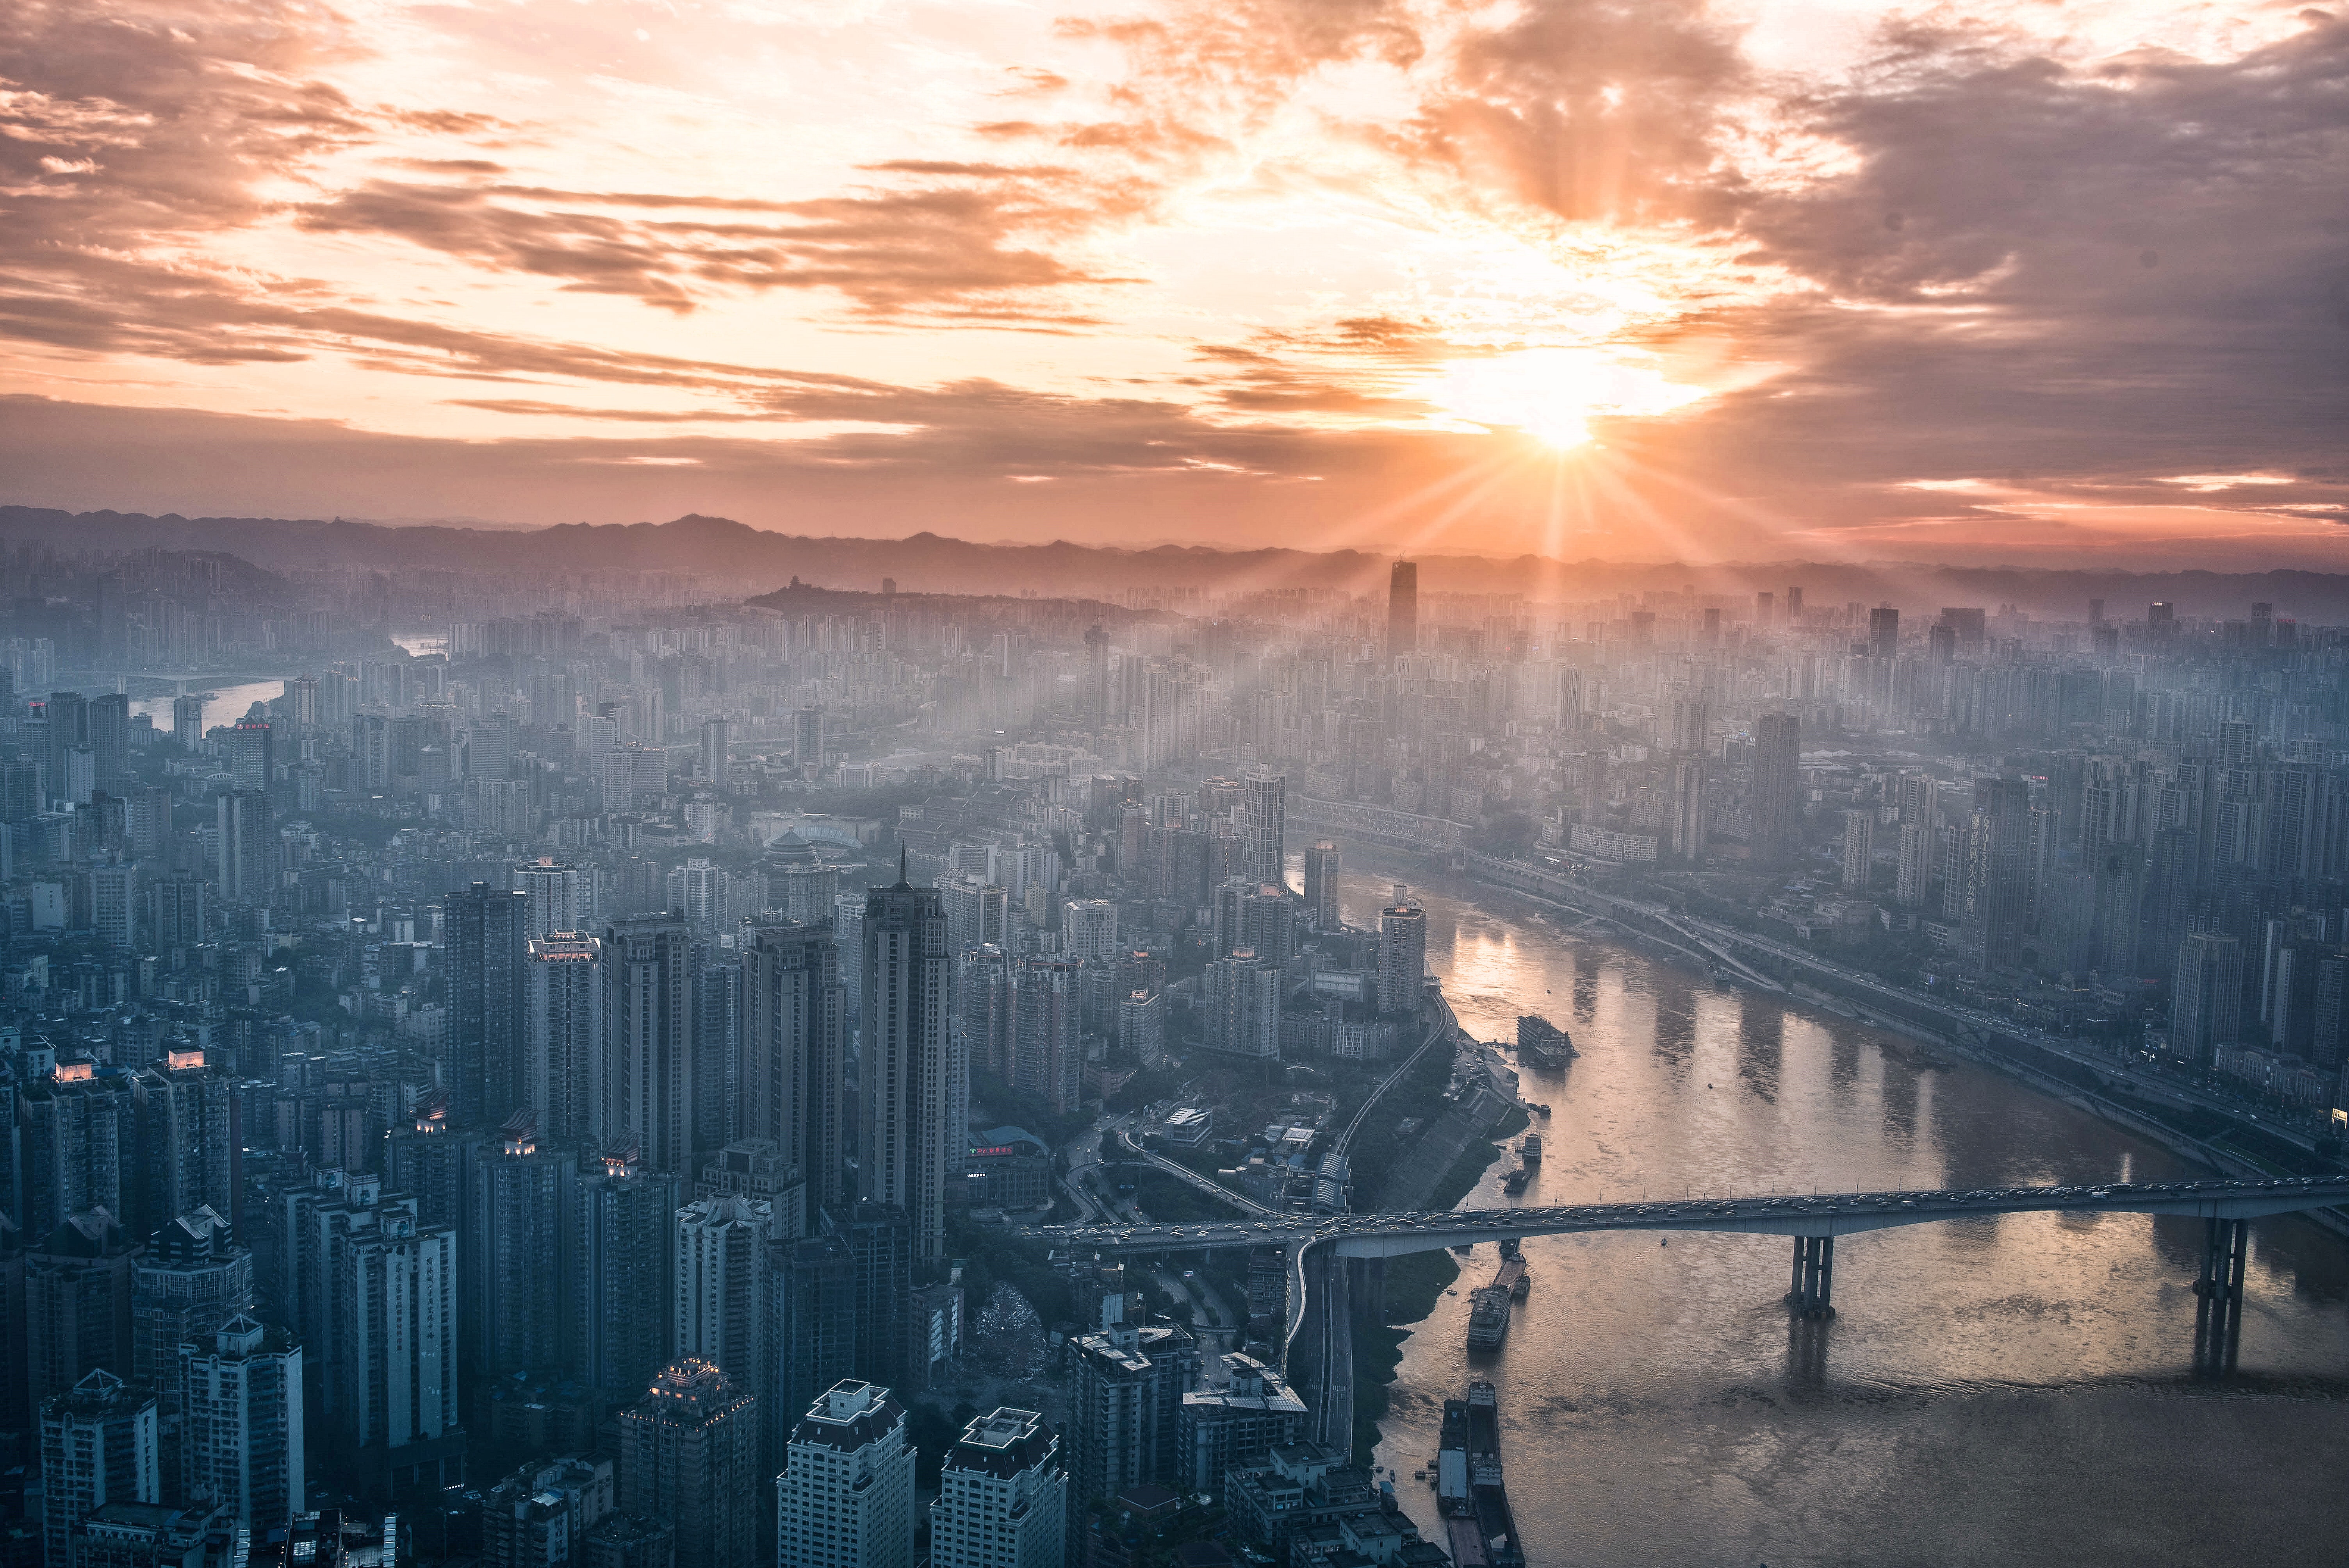
horizon, cloud, sky, sunrise, sunset, skyline, sunlight, morning, dawn, city, atmosphere, skyscraper, cityscape, dusk, daytime, evening, reflection, metropolis, afterglow, computer wallpaper, metropolitan area